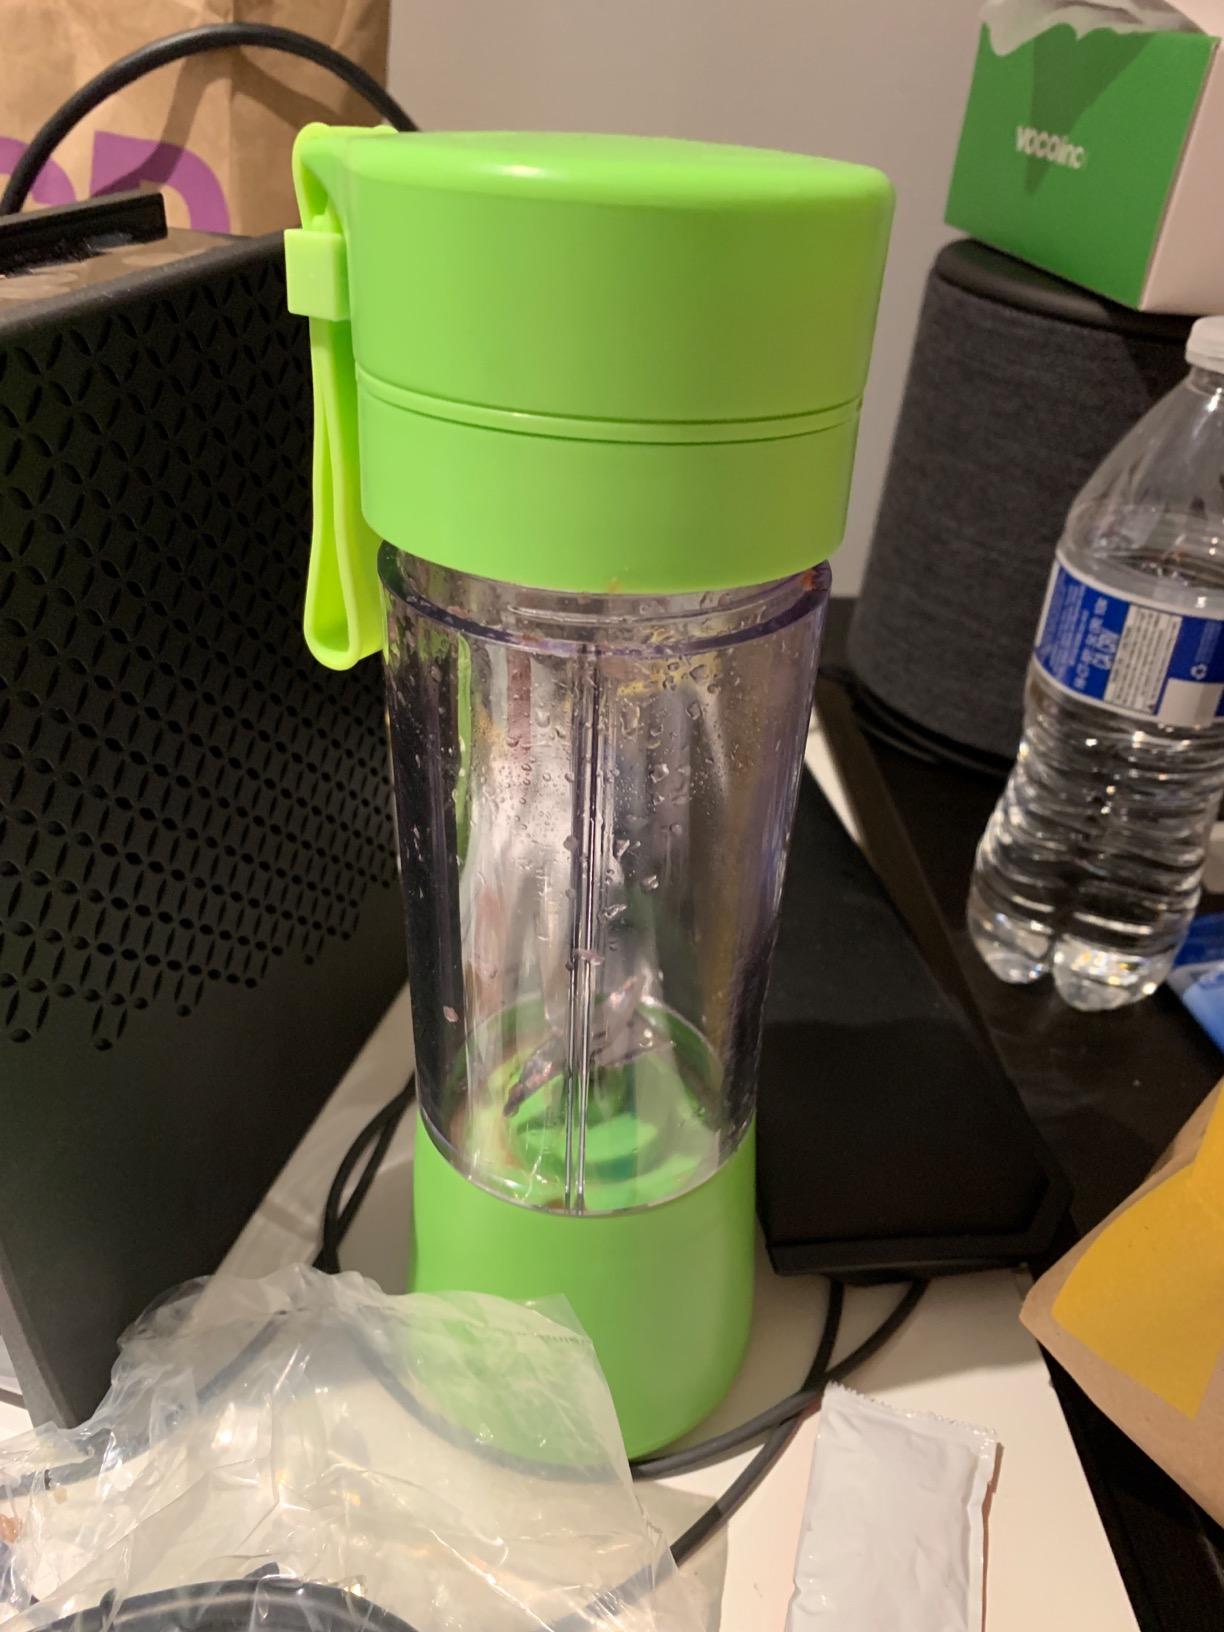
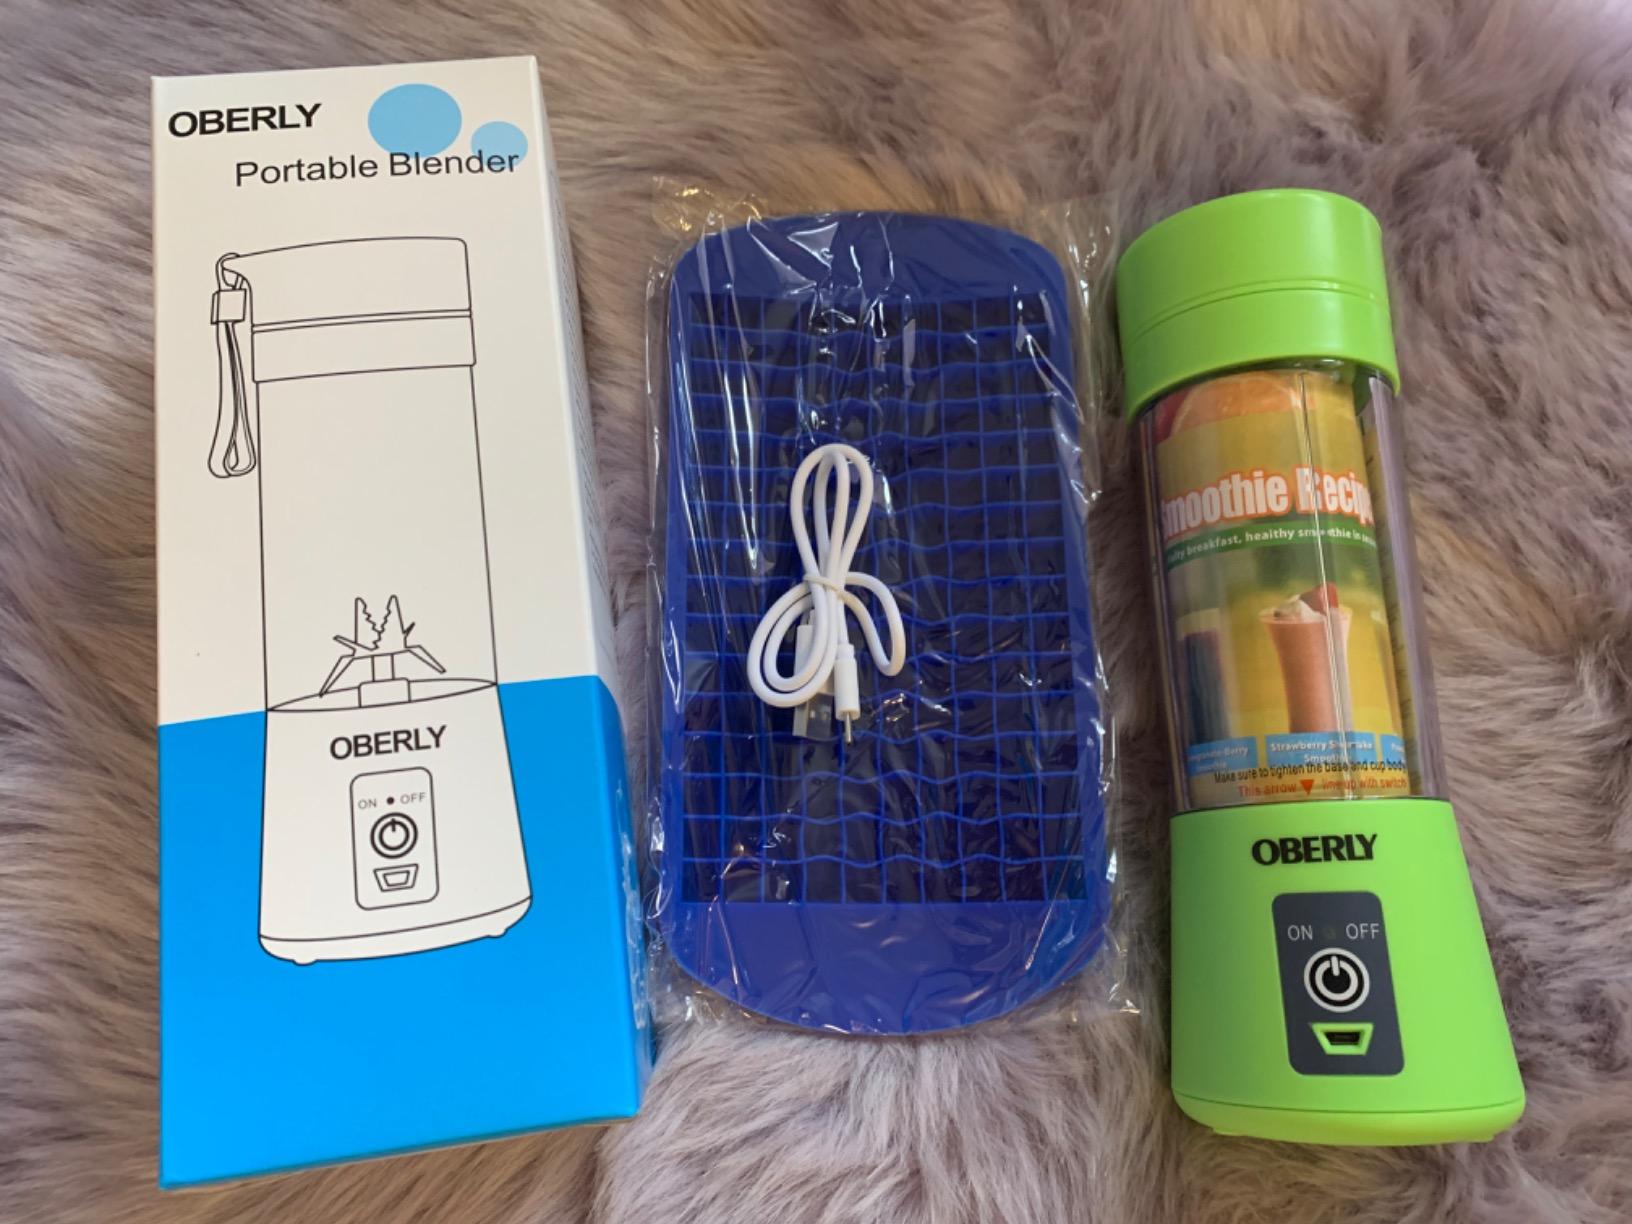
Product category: items_blender
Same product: yes